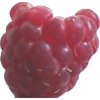
Label: raspberry